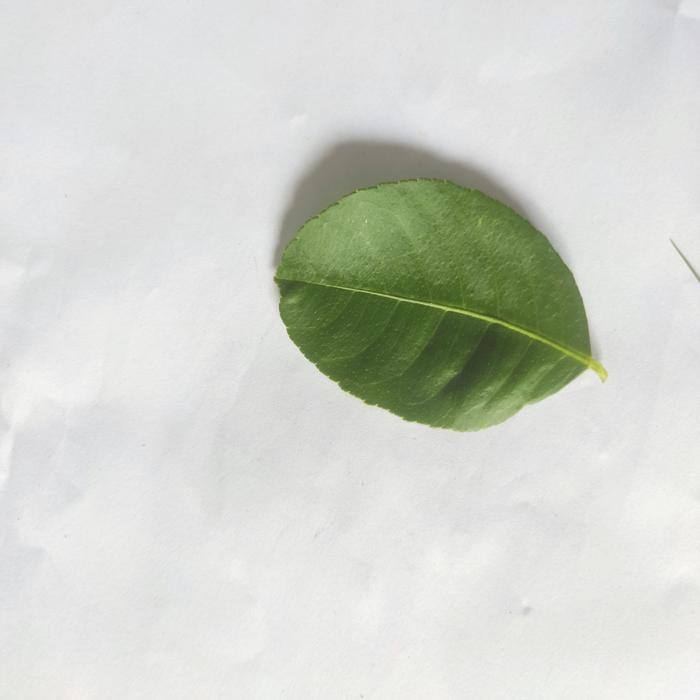
Crop: Lemon
Leaf condition: Healthy_Leaf